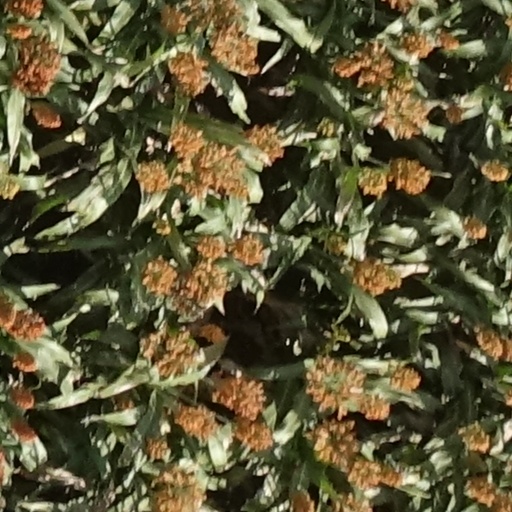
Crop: sorghum